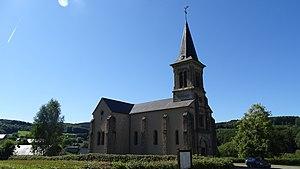
Lavault-de-Frétoy est une commune française située dans le département de la Nièvre, en région Bourgogne-Franche-Comté. Lavault-de-Frétoy est un village d'environ 70 habitants et situé au cœur du massif du Morvan, dans son parc naturel régional. Environ 75